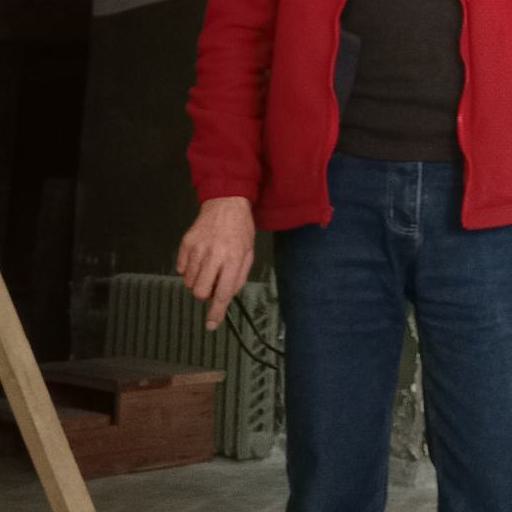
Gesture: no_gesture